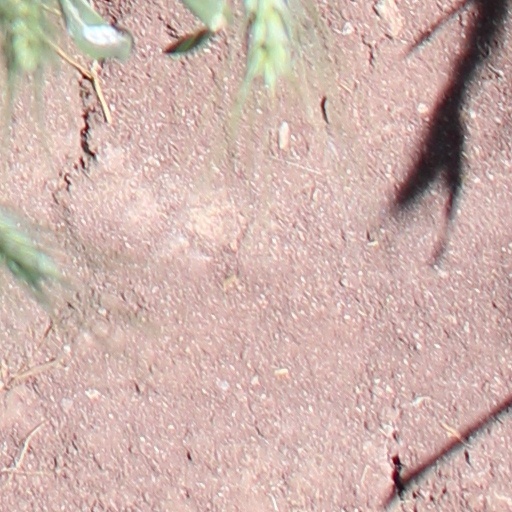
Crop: wheat